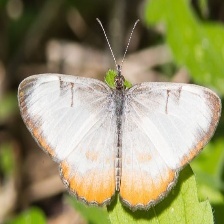
Species: MESTRA